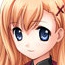
Portrait style: Anime Portrait